SM U-1 (Germany)

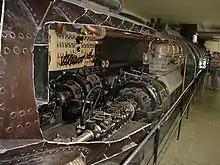

At the beginning of the 20th century, when submarine development gathered pace, the commander of the Imperial German Navy Alfred von Tirpitz was reluctant to participate in it; instead he focussed on building the High Seas Fleet with which he intended to challenge the supremacy of the Royal Navy, and saw no role for submarines in his fleet. Only when Krupp received an order for three U-boats from Russia, did Tirpitz order a first submarine, the "U-1."